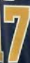
Number: 7